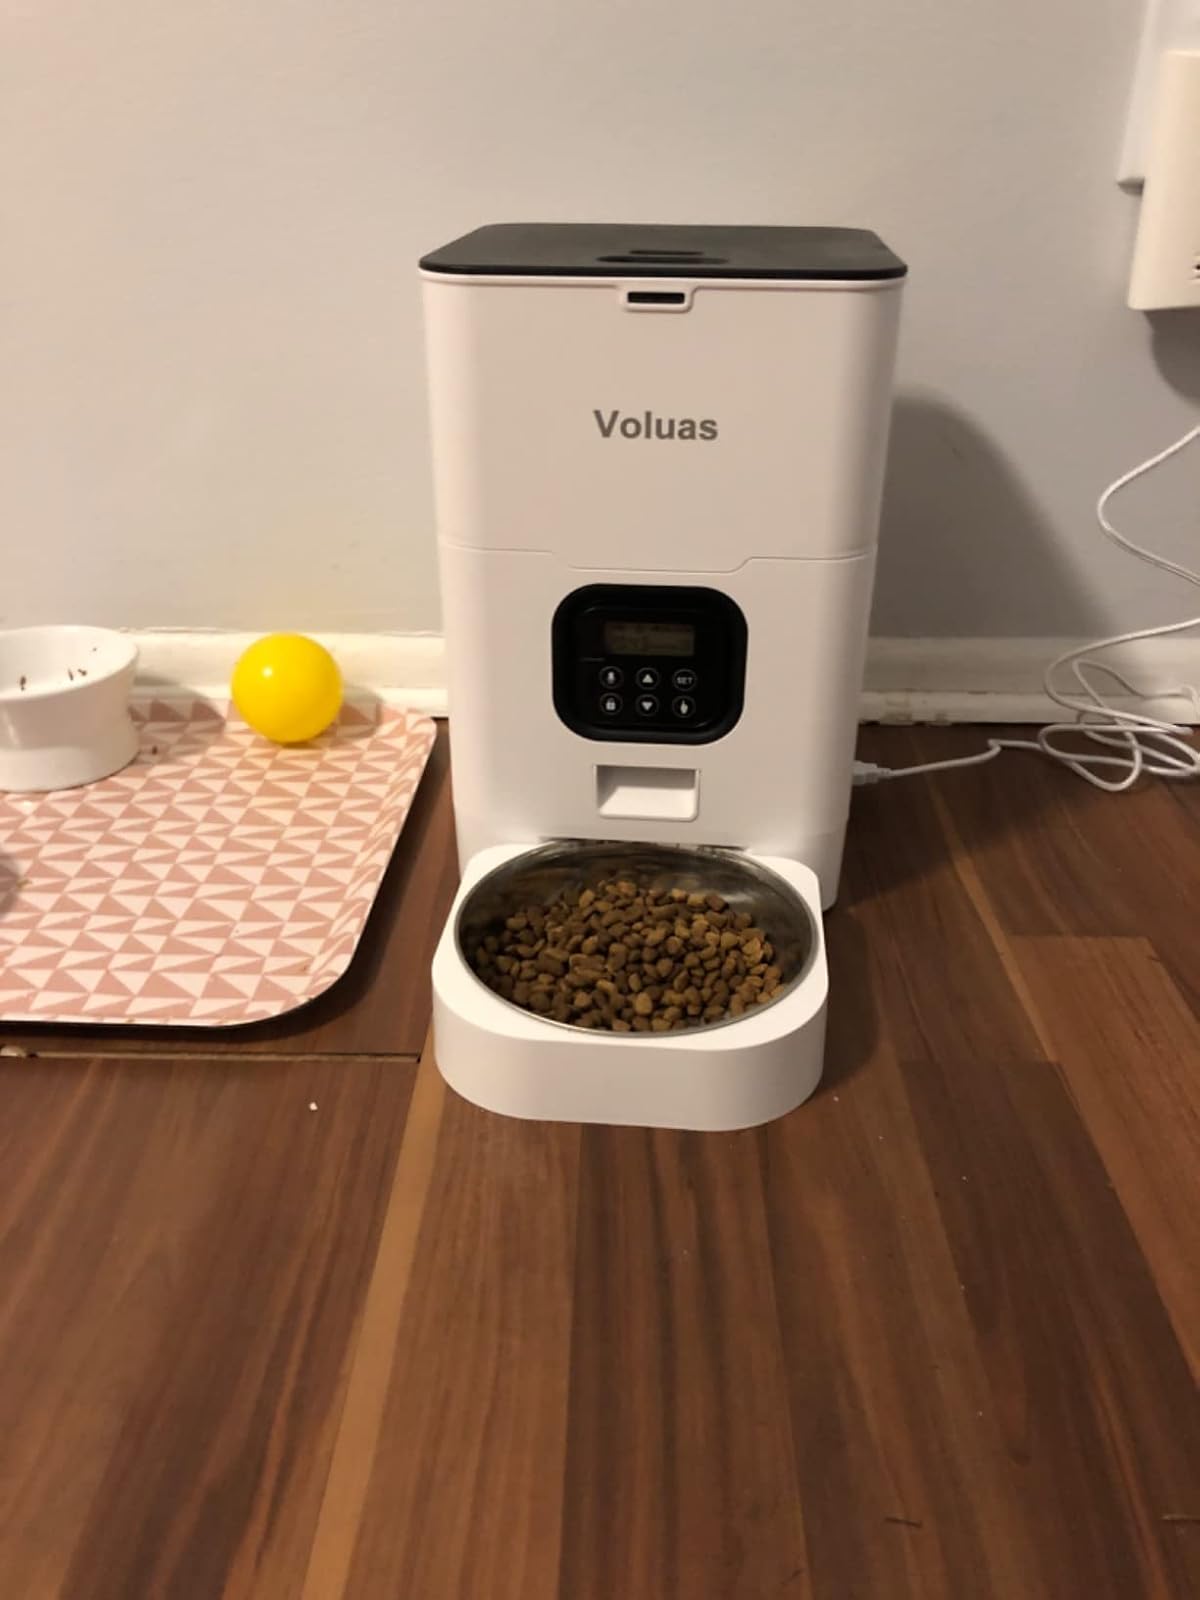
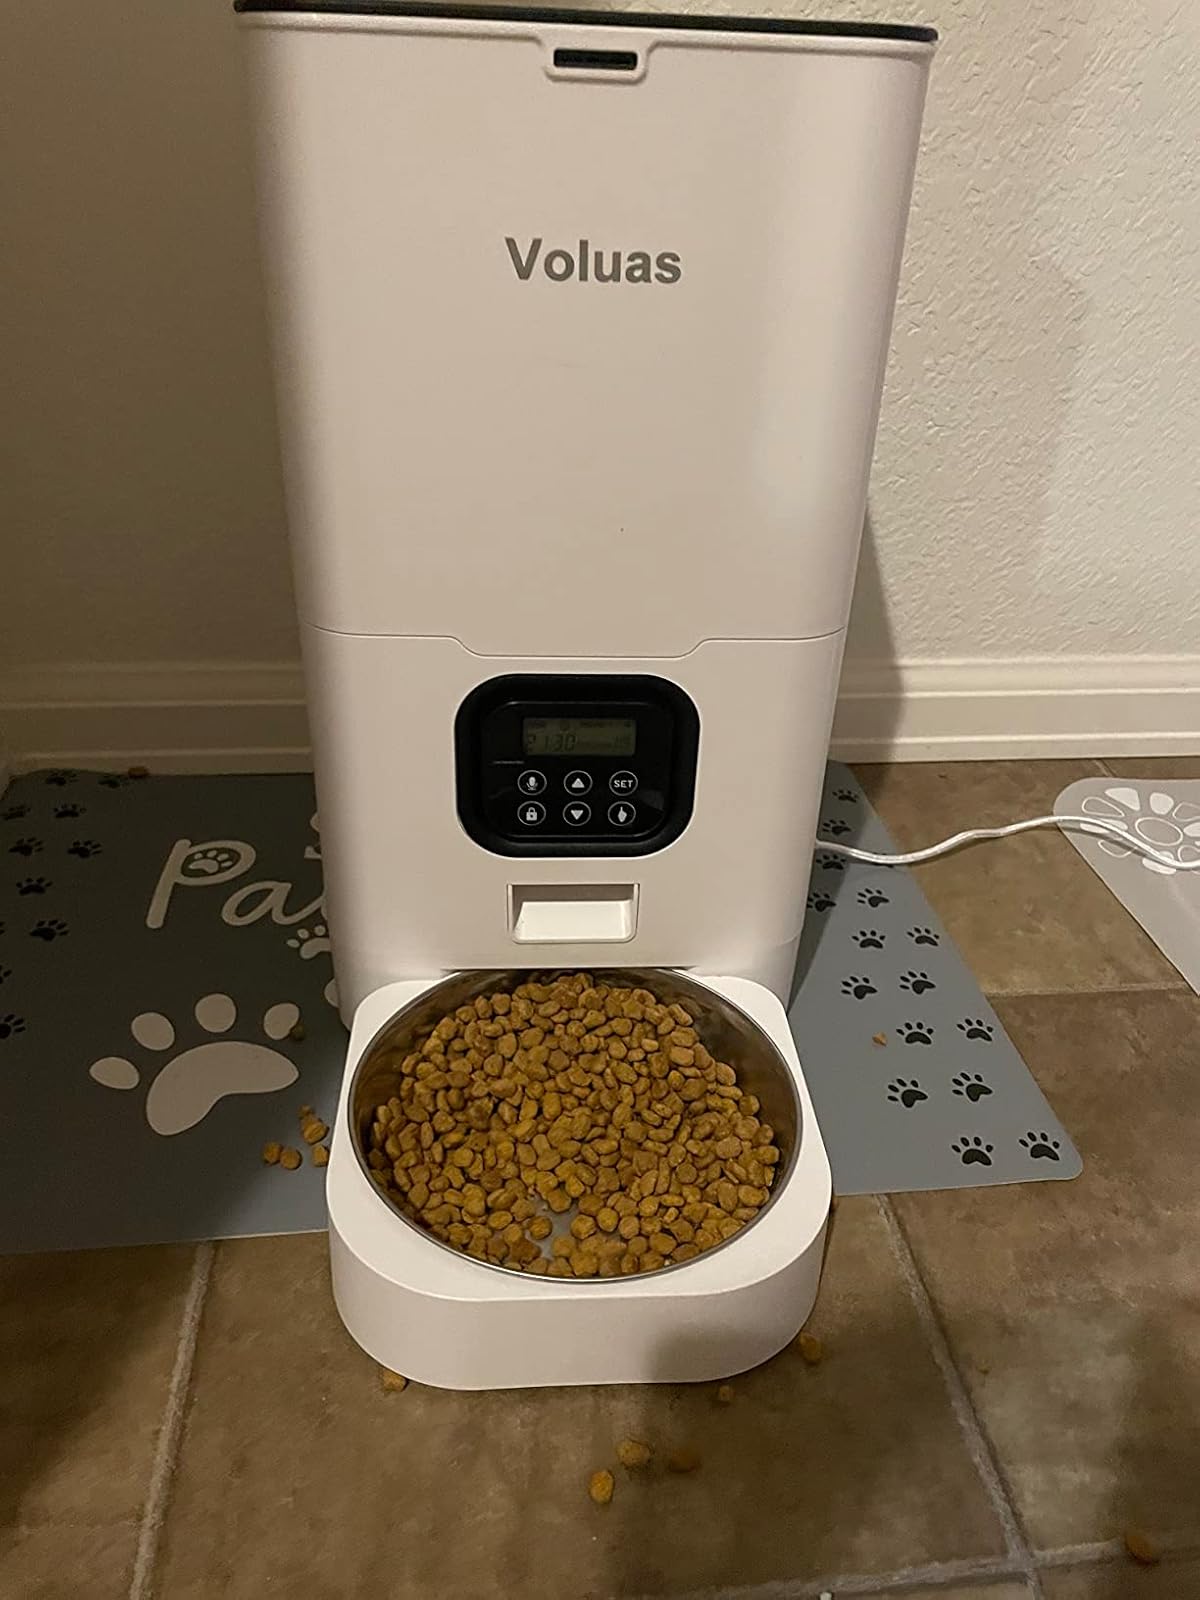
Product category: items_feeder
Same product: yes